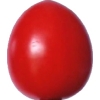
Label: tomato_cherry_red